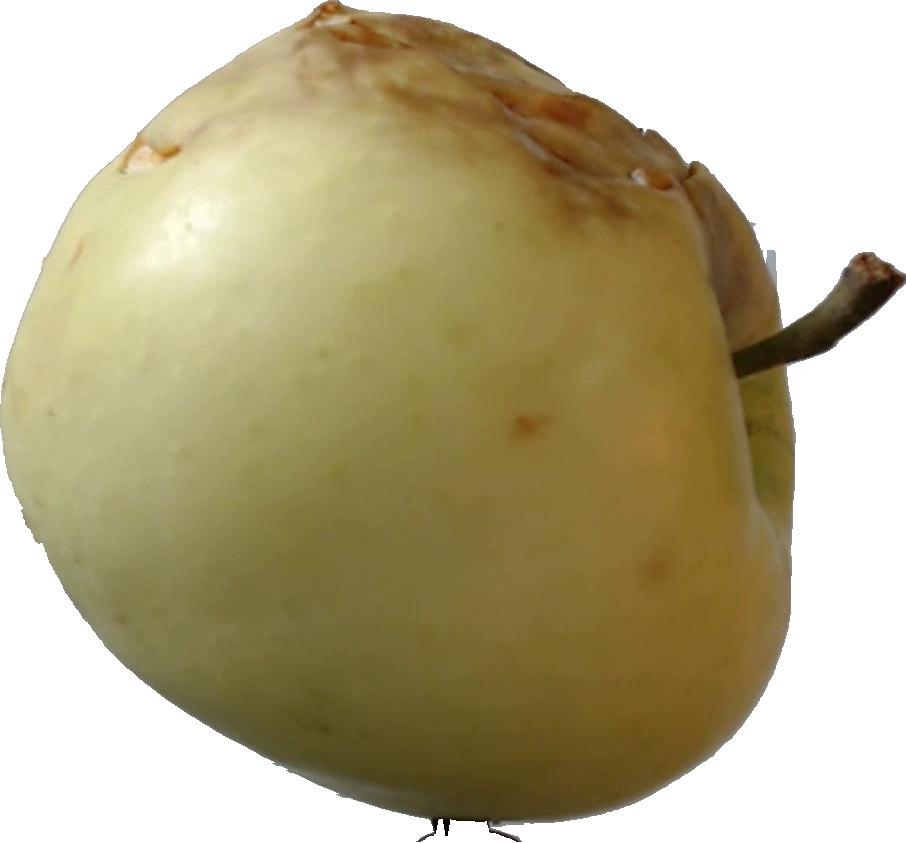
Label: apple_hit_1